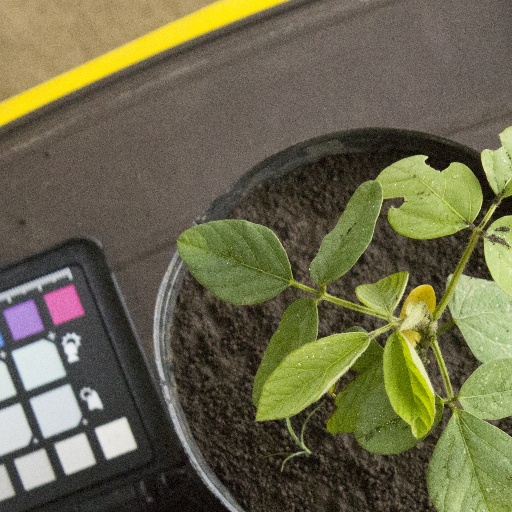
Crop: soybean